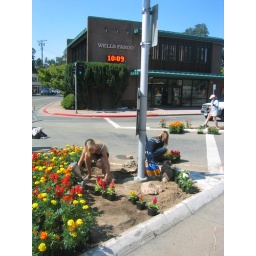
Volunteers plant flowers in Central Square during Project Auburn, May 31, 2008.